Windsor Town Quarry Park and Tramways Substation No. 6

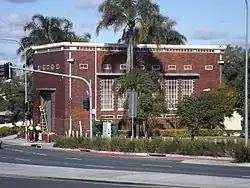
Substation building, 2015

Windsor Town Quarry Park and Tramways Substation No. 6 is a heritage-listed former quarry with electrical substation at 356 Lutwyche Road, Windsor in the City of Brisbane, Queensland, Australia. It was built from to . The park and substation were added to the Queensland Heritage Register on 31 May 2005. There is another, larger substation building, Tramways Substation No. 13 which was designed by Frank Gibson Costello and became operational in June 1949.